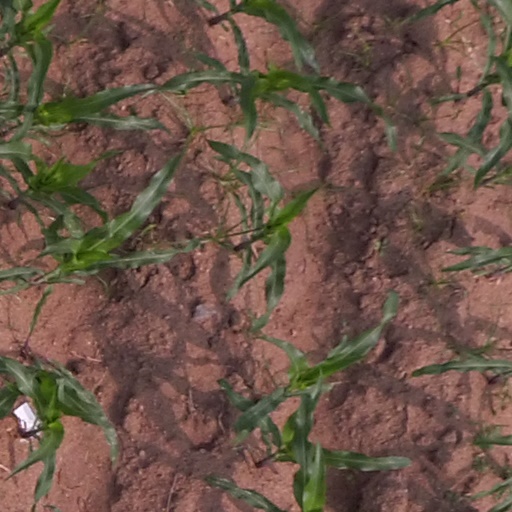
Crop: maize; corn